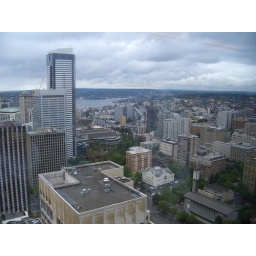
Ryan's dad let us in to his office building